Jinjiang Park station

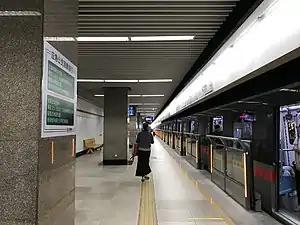
Station platform

Jinjiang Park is a station on Shanghai Metro Line 1. Before 19 April 2001 it was known as Hongmei Road station which is now the name of a different station on Line 12.